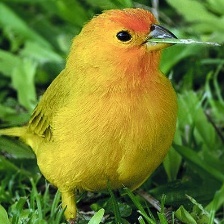
Species: ANIANIAU
Scientific name: MAGUMMA PARVA